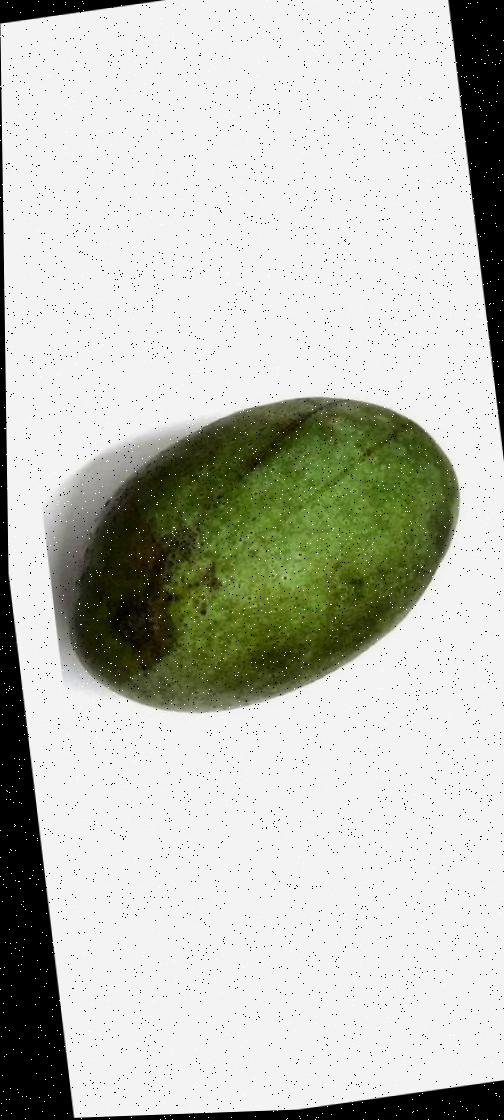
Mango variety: Fazli Classic